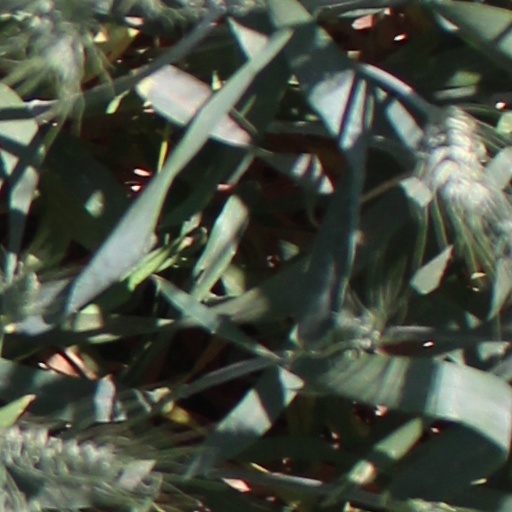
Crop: wheat